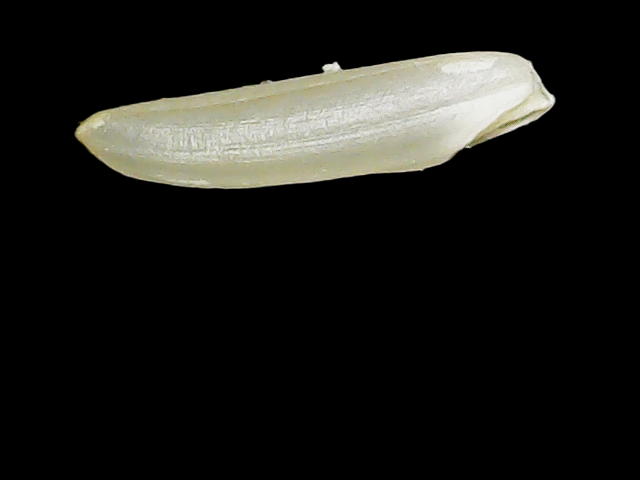
Rice variety: Binadhan25